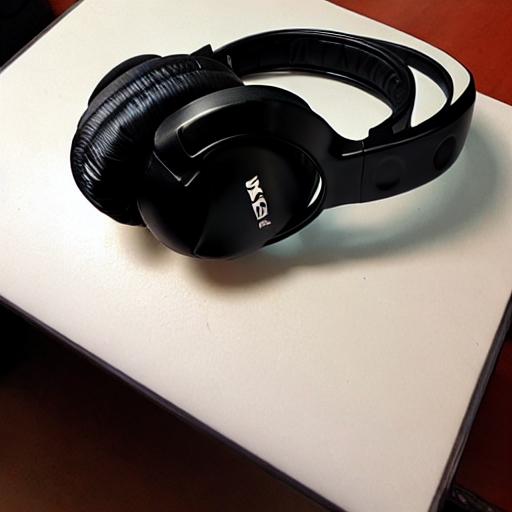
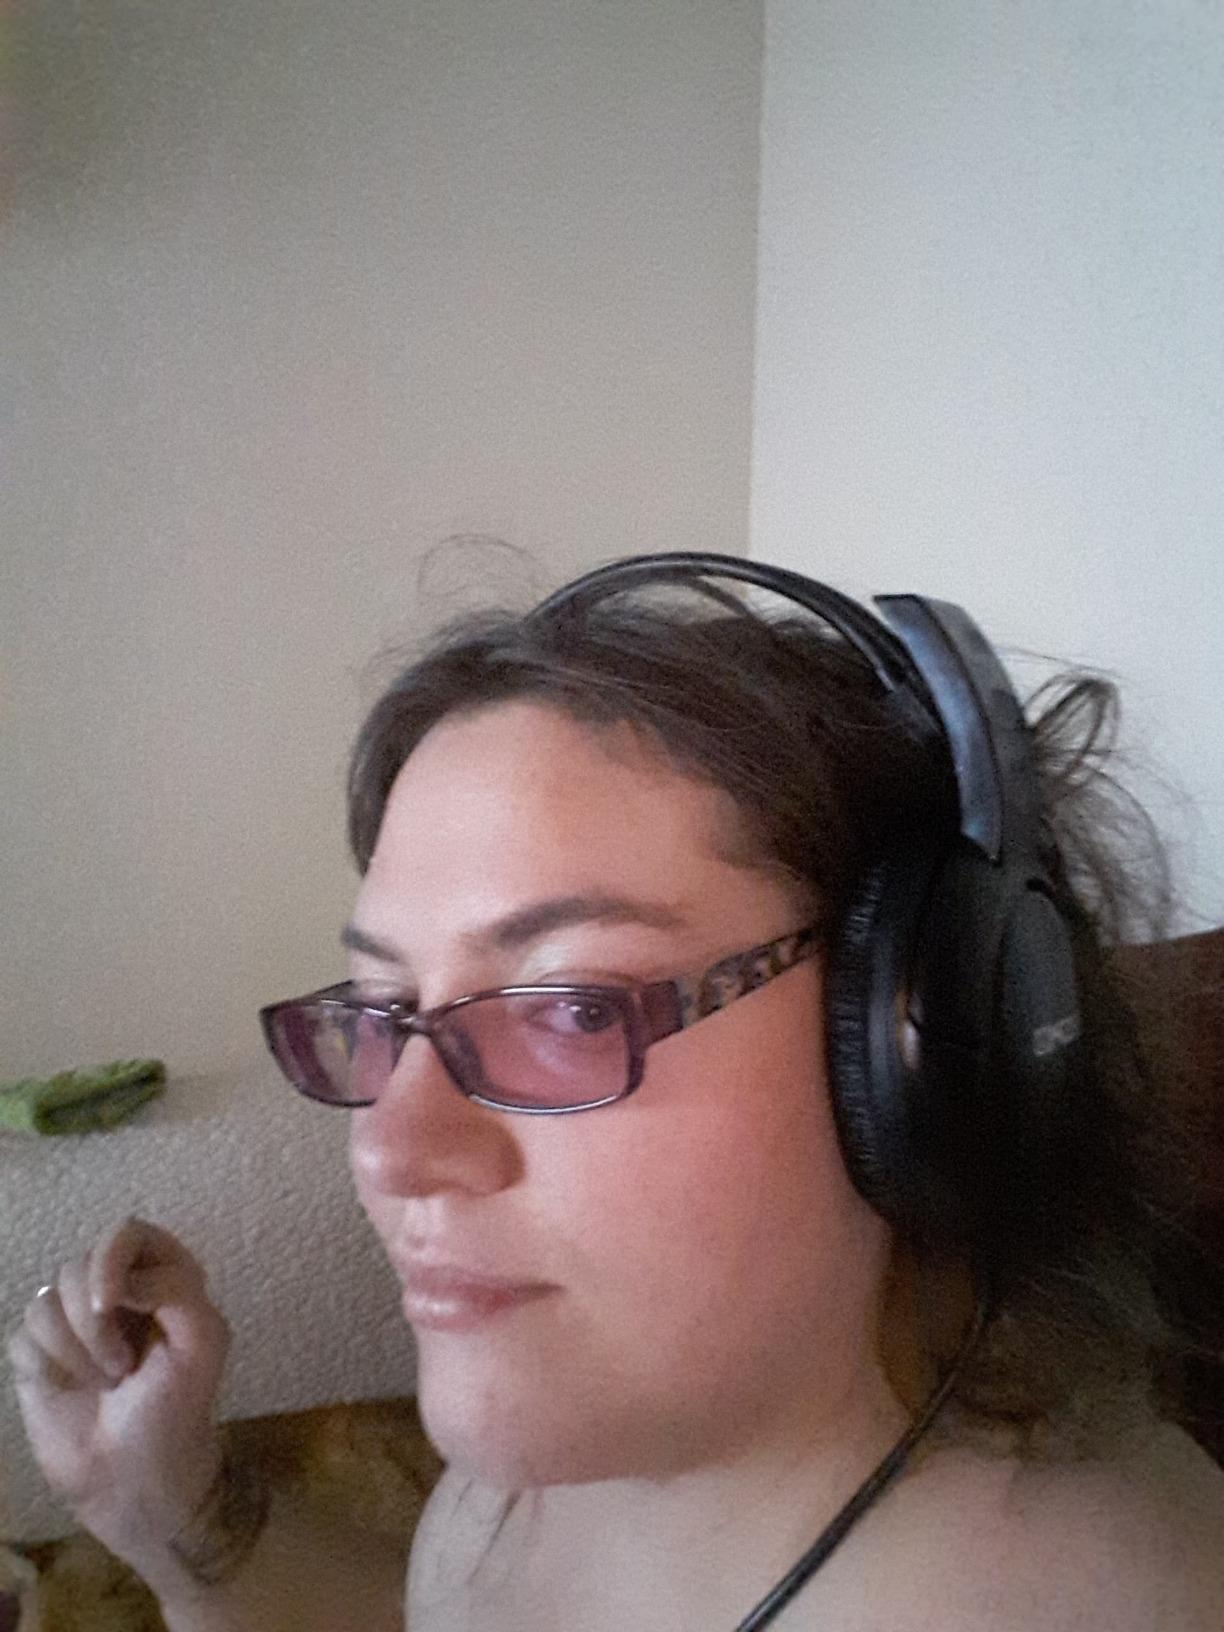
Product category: headphones
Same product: no